Wormleighton

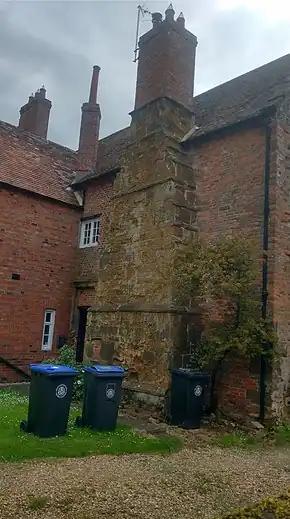
Photograph of the stone chimney of Wormleighton Manor

The present village sits on the crest of the hill. At one end is St Peter's Church, which has a Norman tower and nave, with small added Gothic aisles, made of local ironstone. The Church has remaining box pews, a Norman font, and an interesting tomb to Robert Spencer which gives his death date in 1610 (he died in France) both in the new Gregorian calendar (used in France from 1582) and in the old Julian calendar which was still used in Britain until 1752. The church is surrounded by its graveyard, which is accessible to local sheep. A path from the church leads to the remains of the old 16th-century manor house, Wormleighton Manor, of which the first view is a fine old chimney, then the great hall can be seen, part made of stone, part of brick. The gatehouse is Jacobean, and has a date of 1613 upon it.